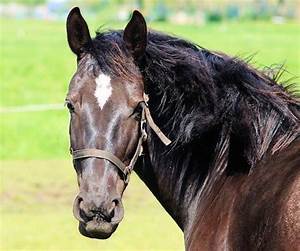
Label: horse